Strood

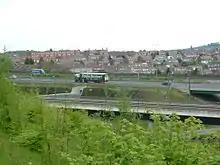
High Speed 1 and the M2 form the southwestern boundary of Strood.

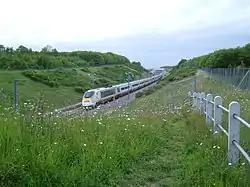
A Eurostar train passing Strood heading for the Medway Viaduct

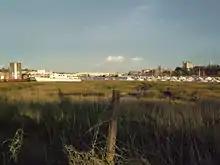
The River Medway and its marshes in Strood, showing Strood juxtaposed with Rochester

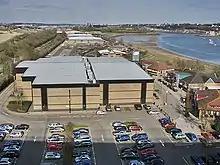
The far end of Medway Valley Leisure Park.

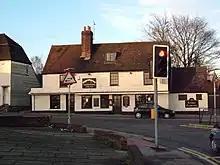
The Crispin and Crispianus pub is typical of the shiplapped houses in Strood on the higher ground, On 27 March 2011 the pub was set alight.

Strood was part of Frindsbury until 1193. It was named "Strodes" in the "Textus Roffensis", now kept in Rochester Cathedral, though most early records use the spelling "Stroud". The Old English name "Strōd" refers to a "marshy land overgrown with brushwood". The Gloucestershire town of Stroud has the same etymology.